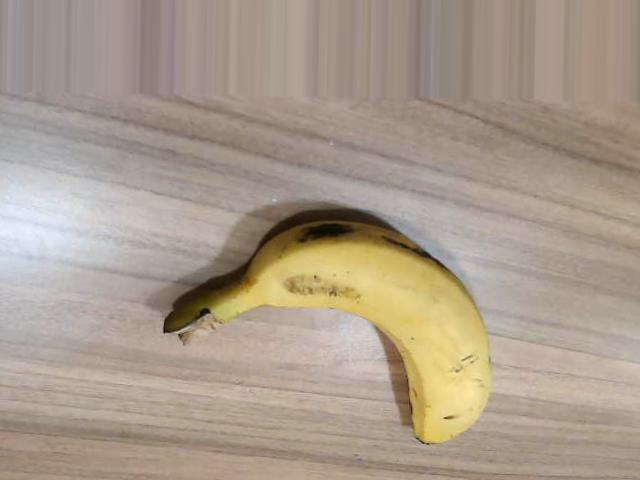
Label: Ripe_Banana